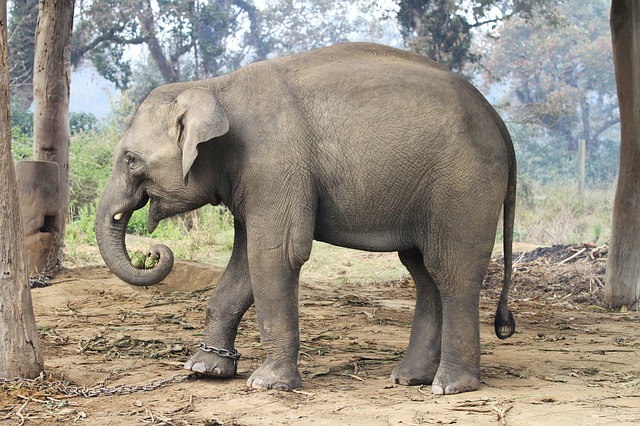
Label: elefante